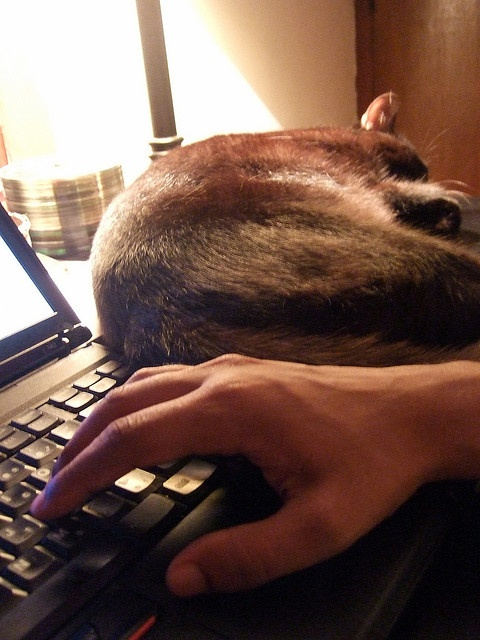
A hand sitting on an open laptop computer.
A cat sleeps next to a laptop as someone types.
A cat laying on a desk near on open laptop

A grey cat laying next to a laptop with a hand.
A cat laying next to a person on a laptop.